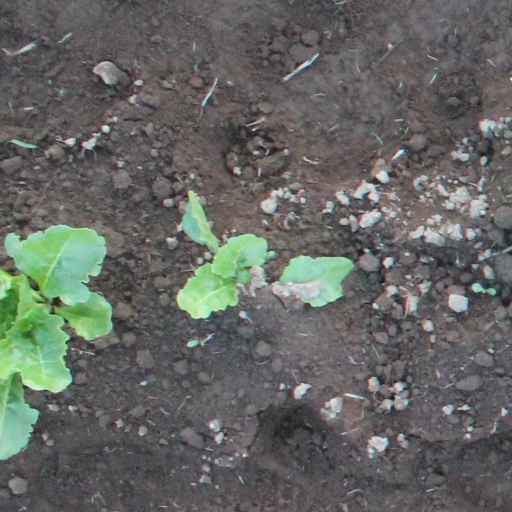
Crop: sugar beet